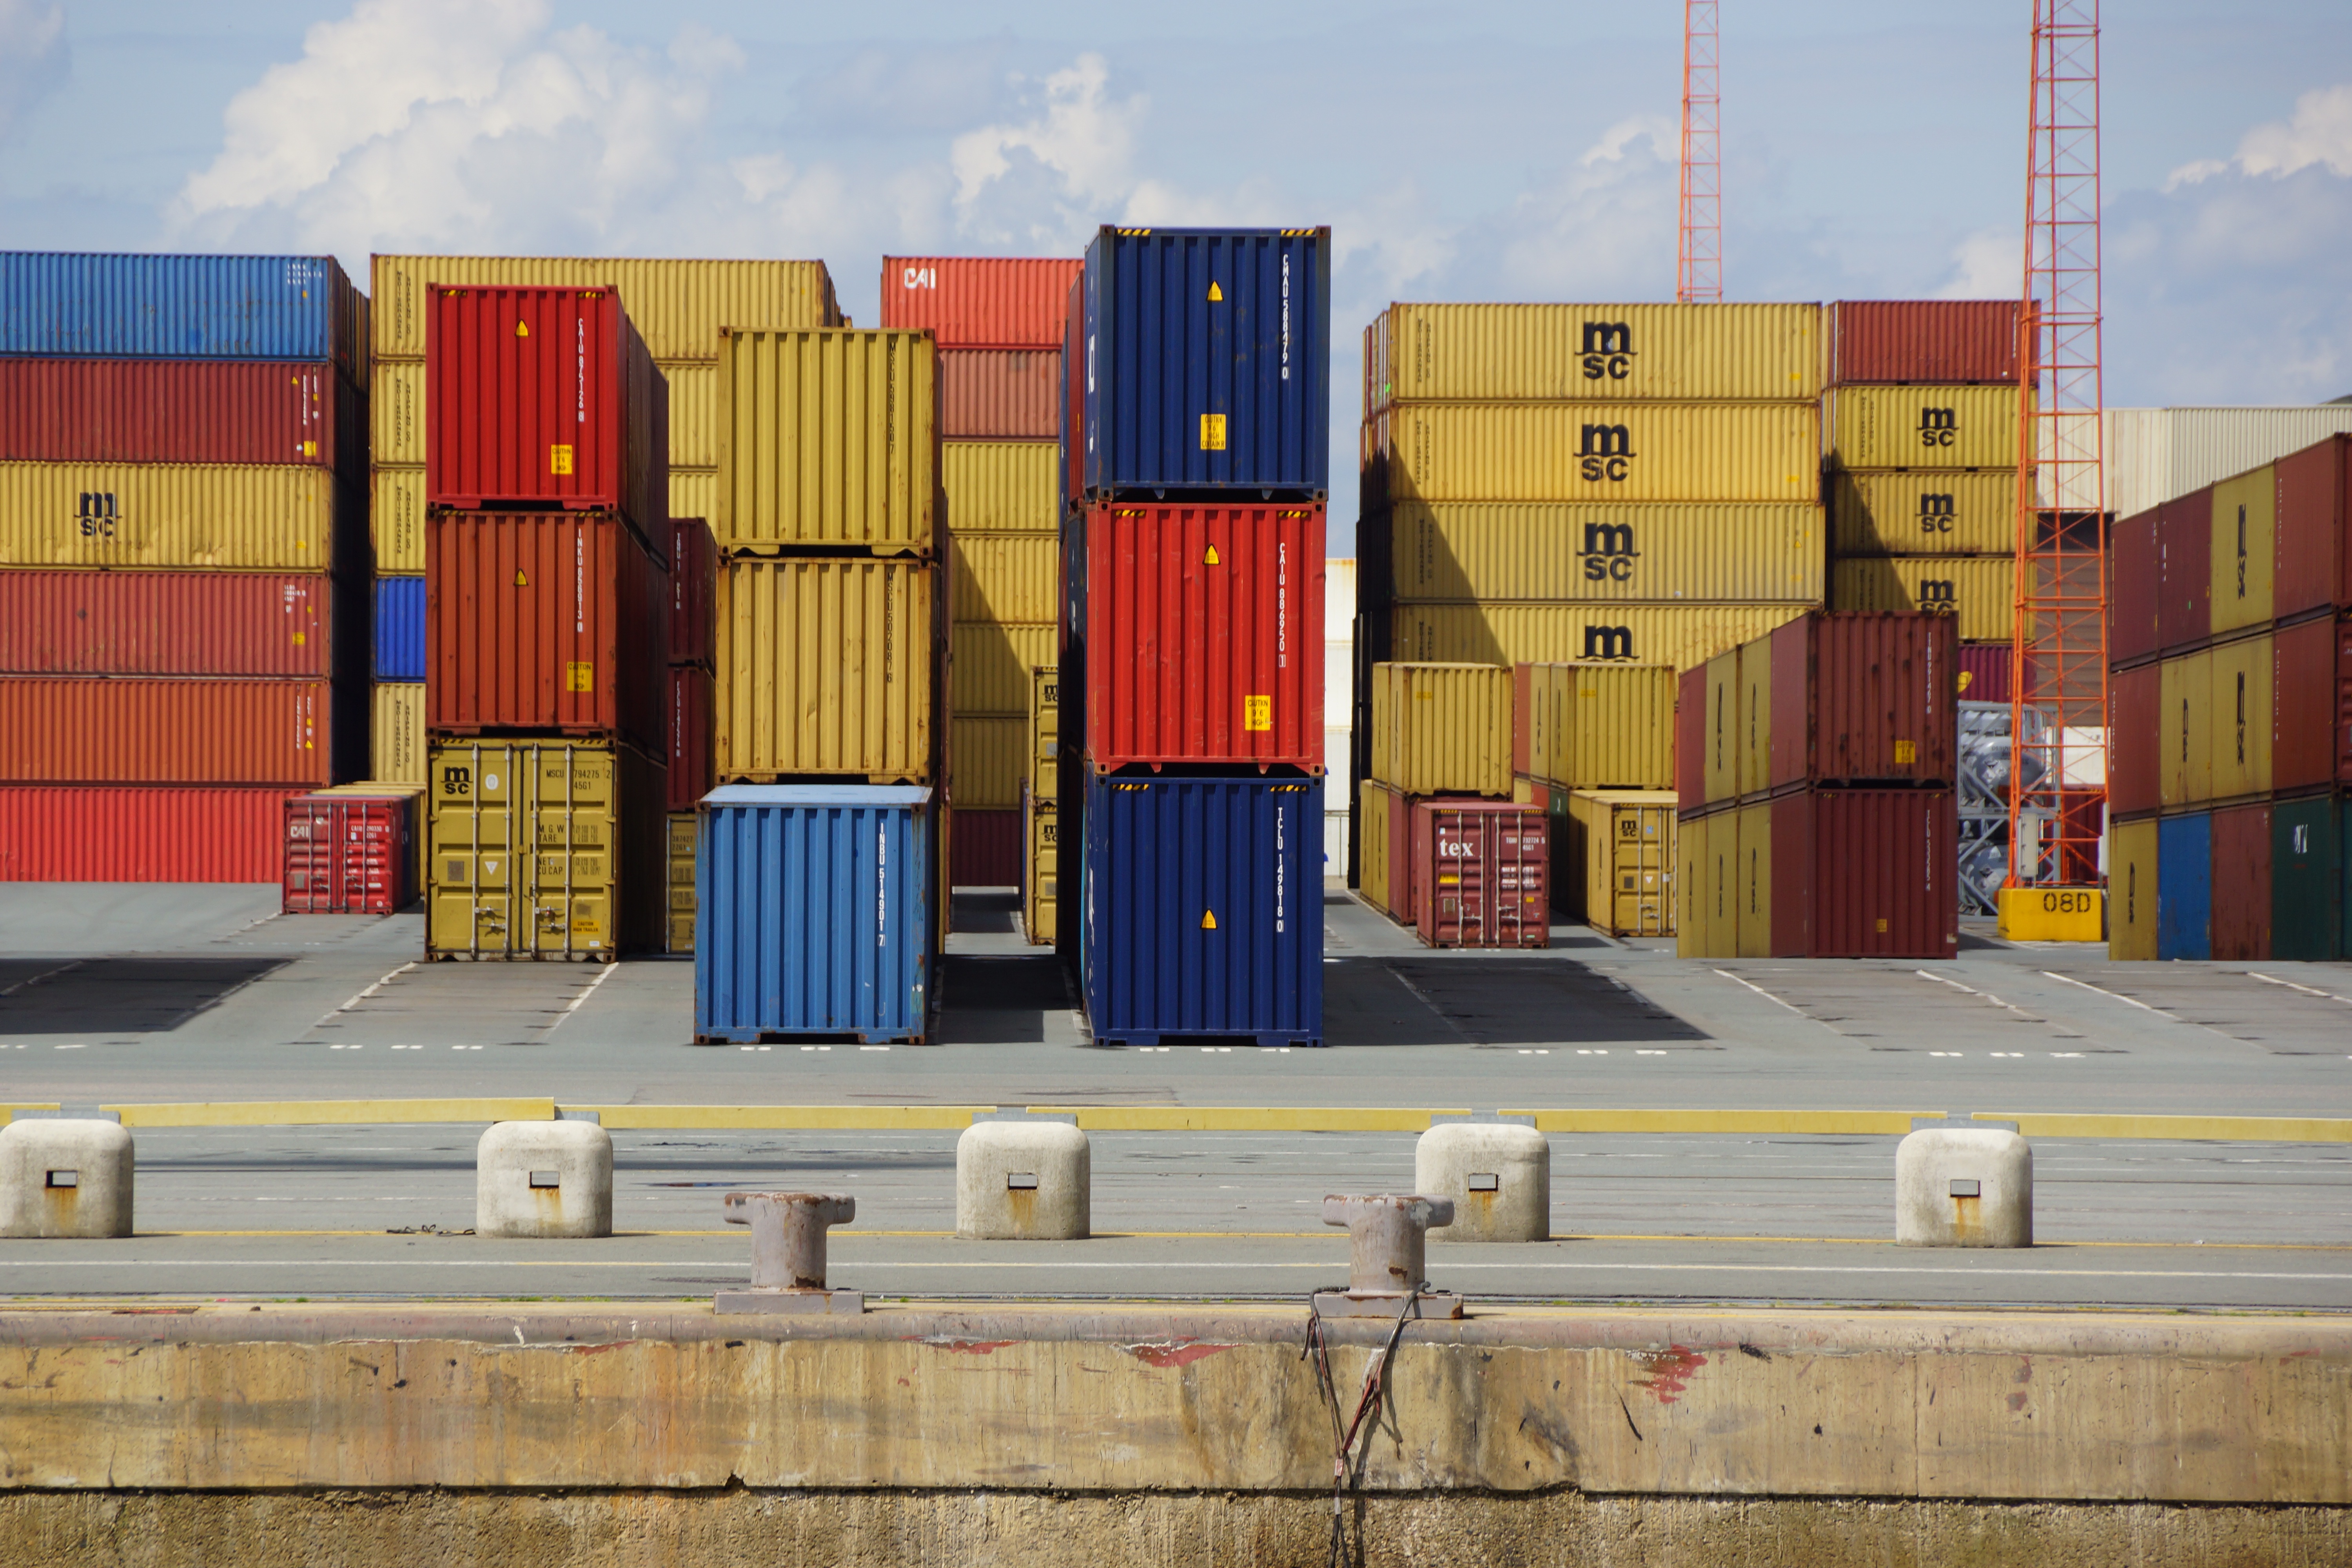
dock, architecture, wood, air, wall, transport, color, facade, port, stack, freight, shipping container, belgium, clouds, container, containers, distribution, antwerp, quay, logistics, urban area